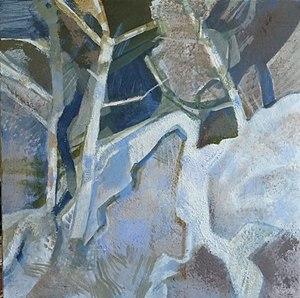
Sur la colline, acrylique et sable sur toile
Pierre Cayol, né le 14 août 1939 à Salon-de-Provence est un artiste peintre, décorateur de théâtre, graveur aquafortiste, lithographe, et illustrateur Français.